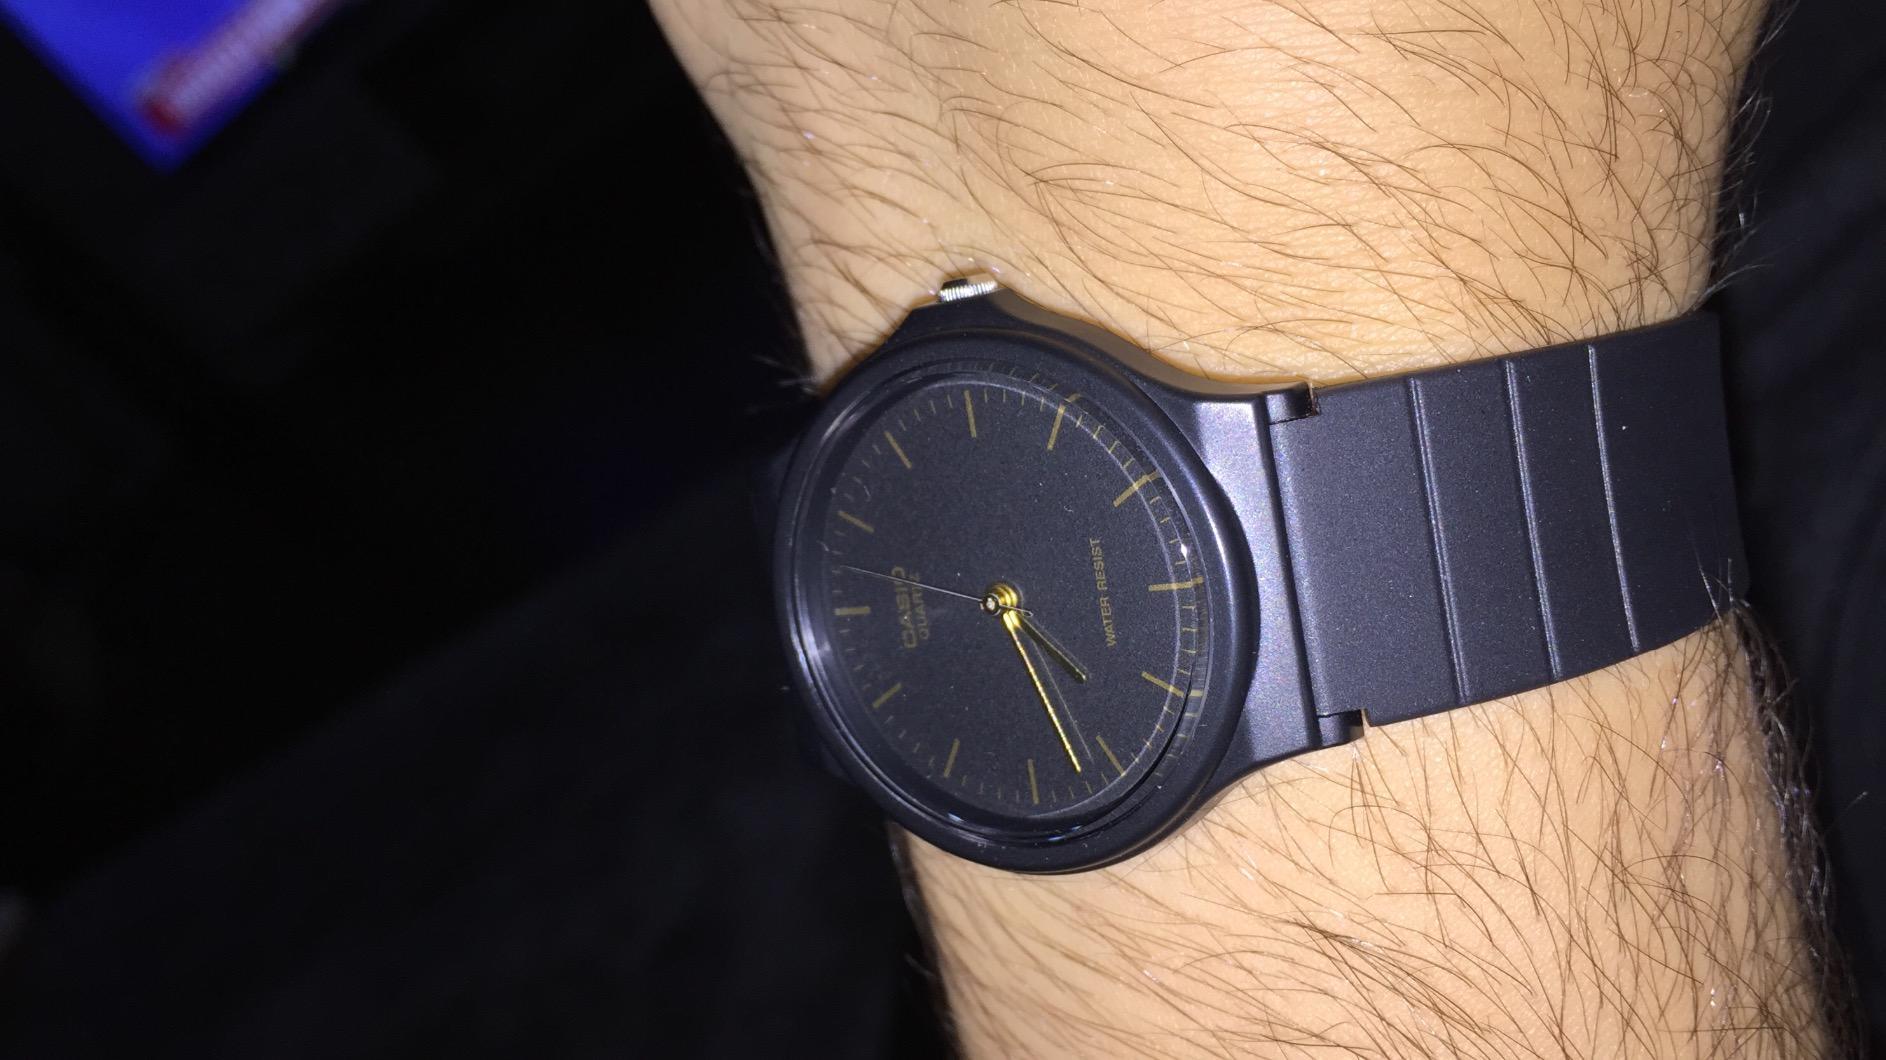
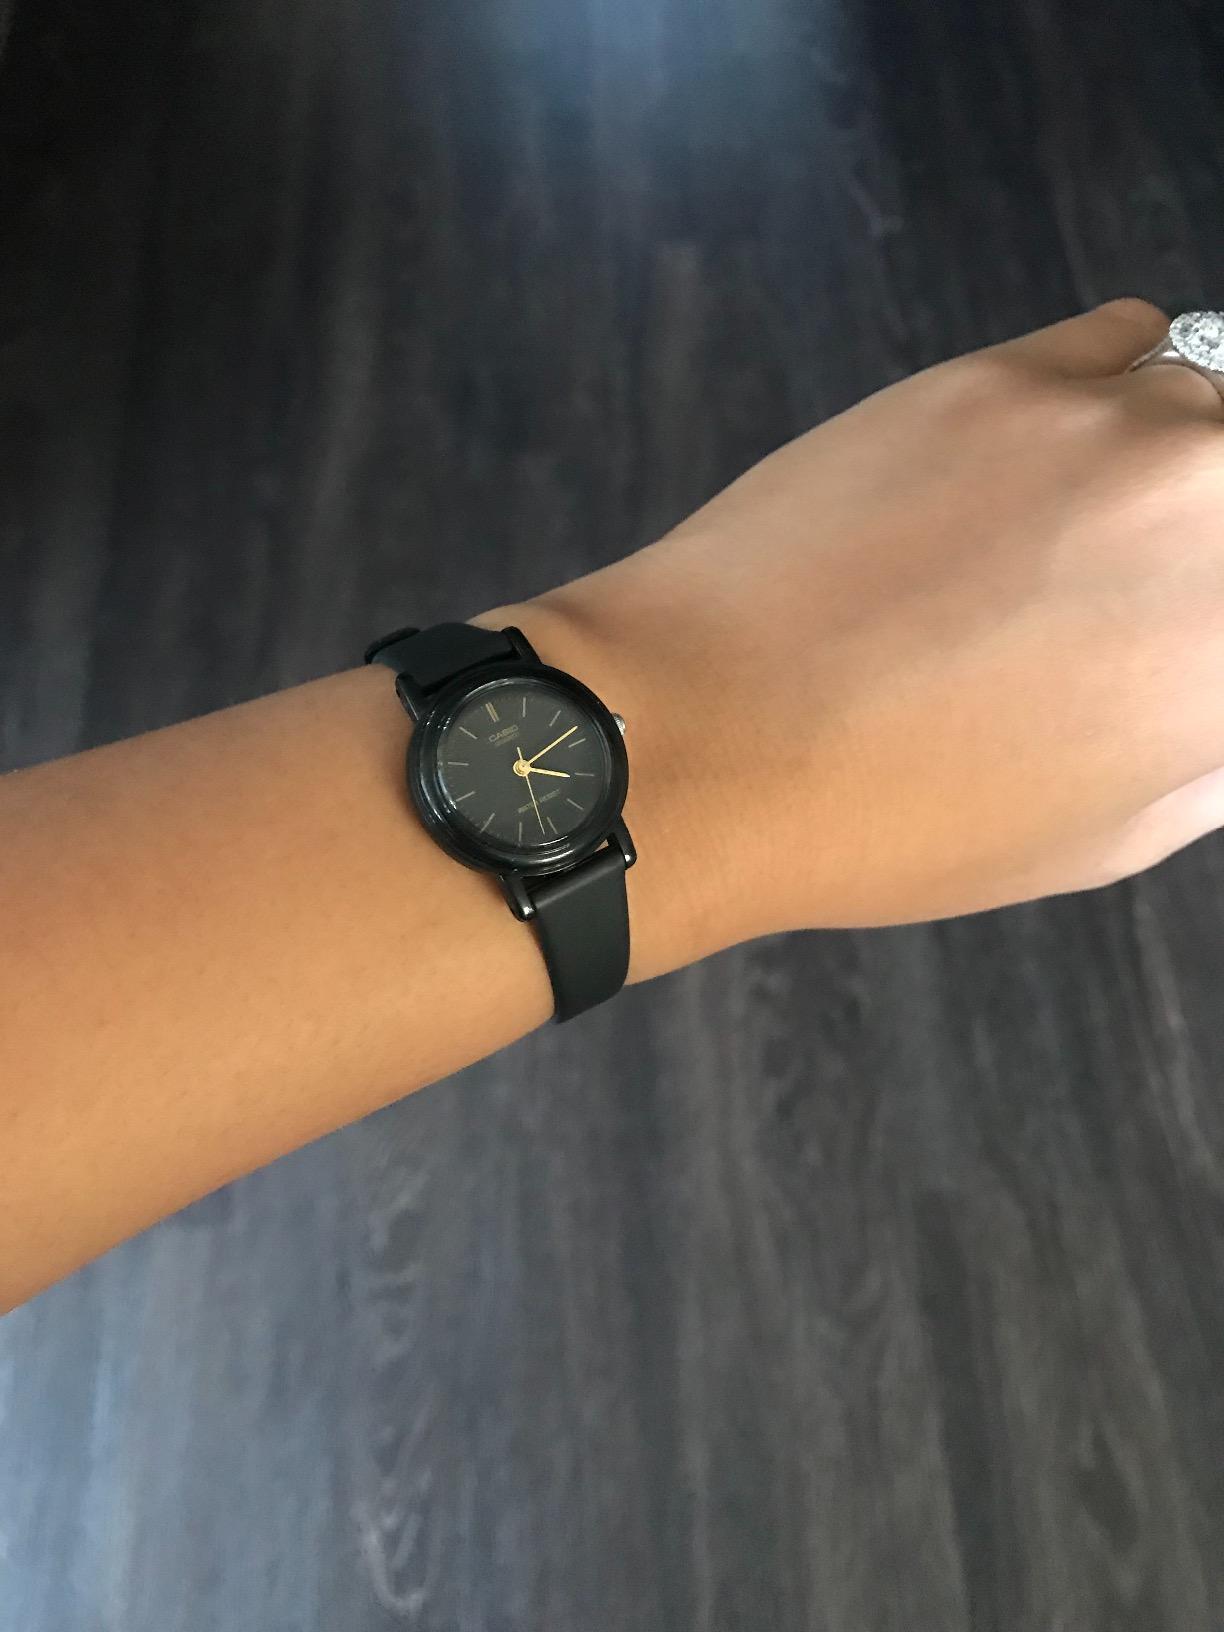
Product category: accessories_watch
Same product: no